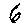
Label: 6